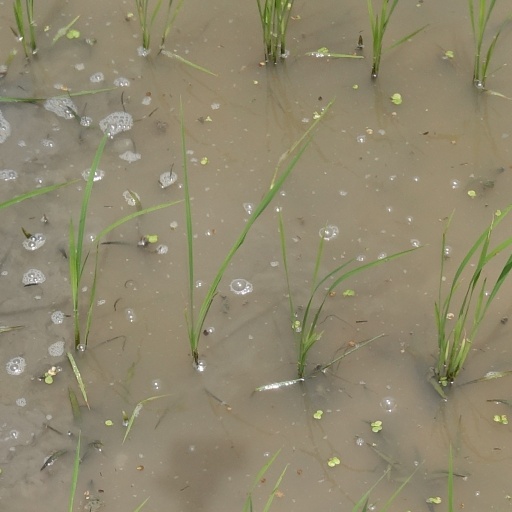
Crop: rice